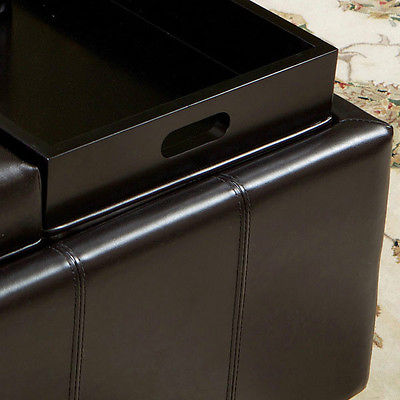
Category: sofa